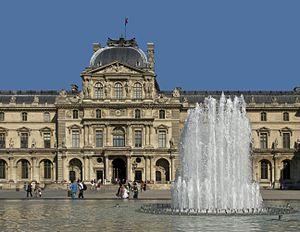
Un jet d'eau dans la Cour Napoléon devant le Pavillon Sully, palais du Louvre, Paris, France